Roger MacBride Allen

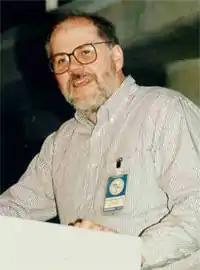

Roger MacBride Allen (born September 26, 1957) is an American science fiction author. He was born in Bridgeport, Connecticut, and grew up outside of Washington, D.C., graduating from Walt Whitman High School. He graduated from Boston University in 1979. His father was American historian and author Thomas B. Allen.